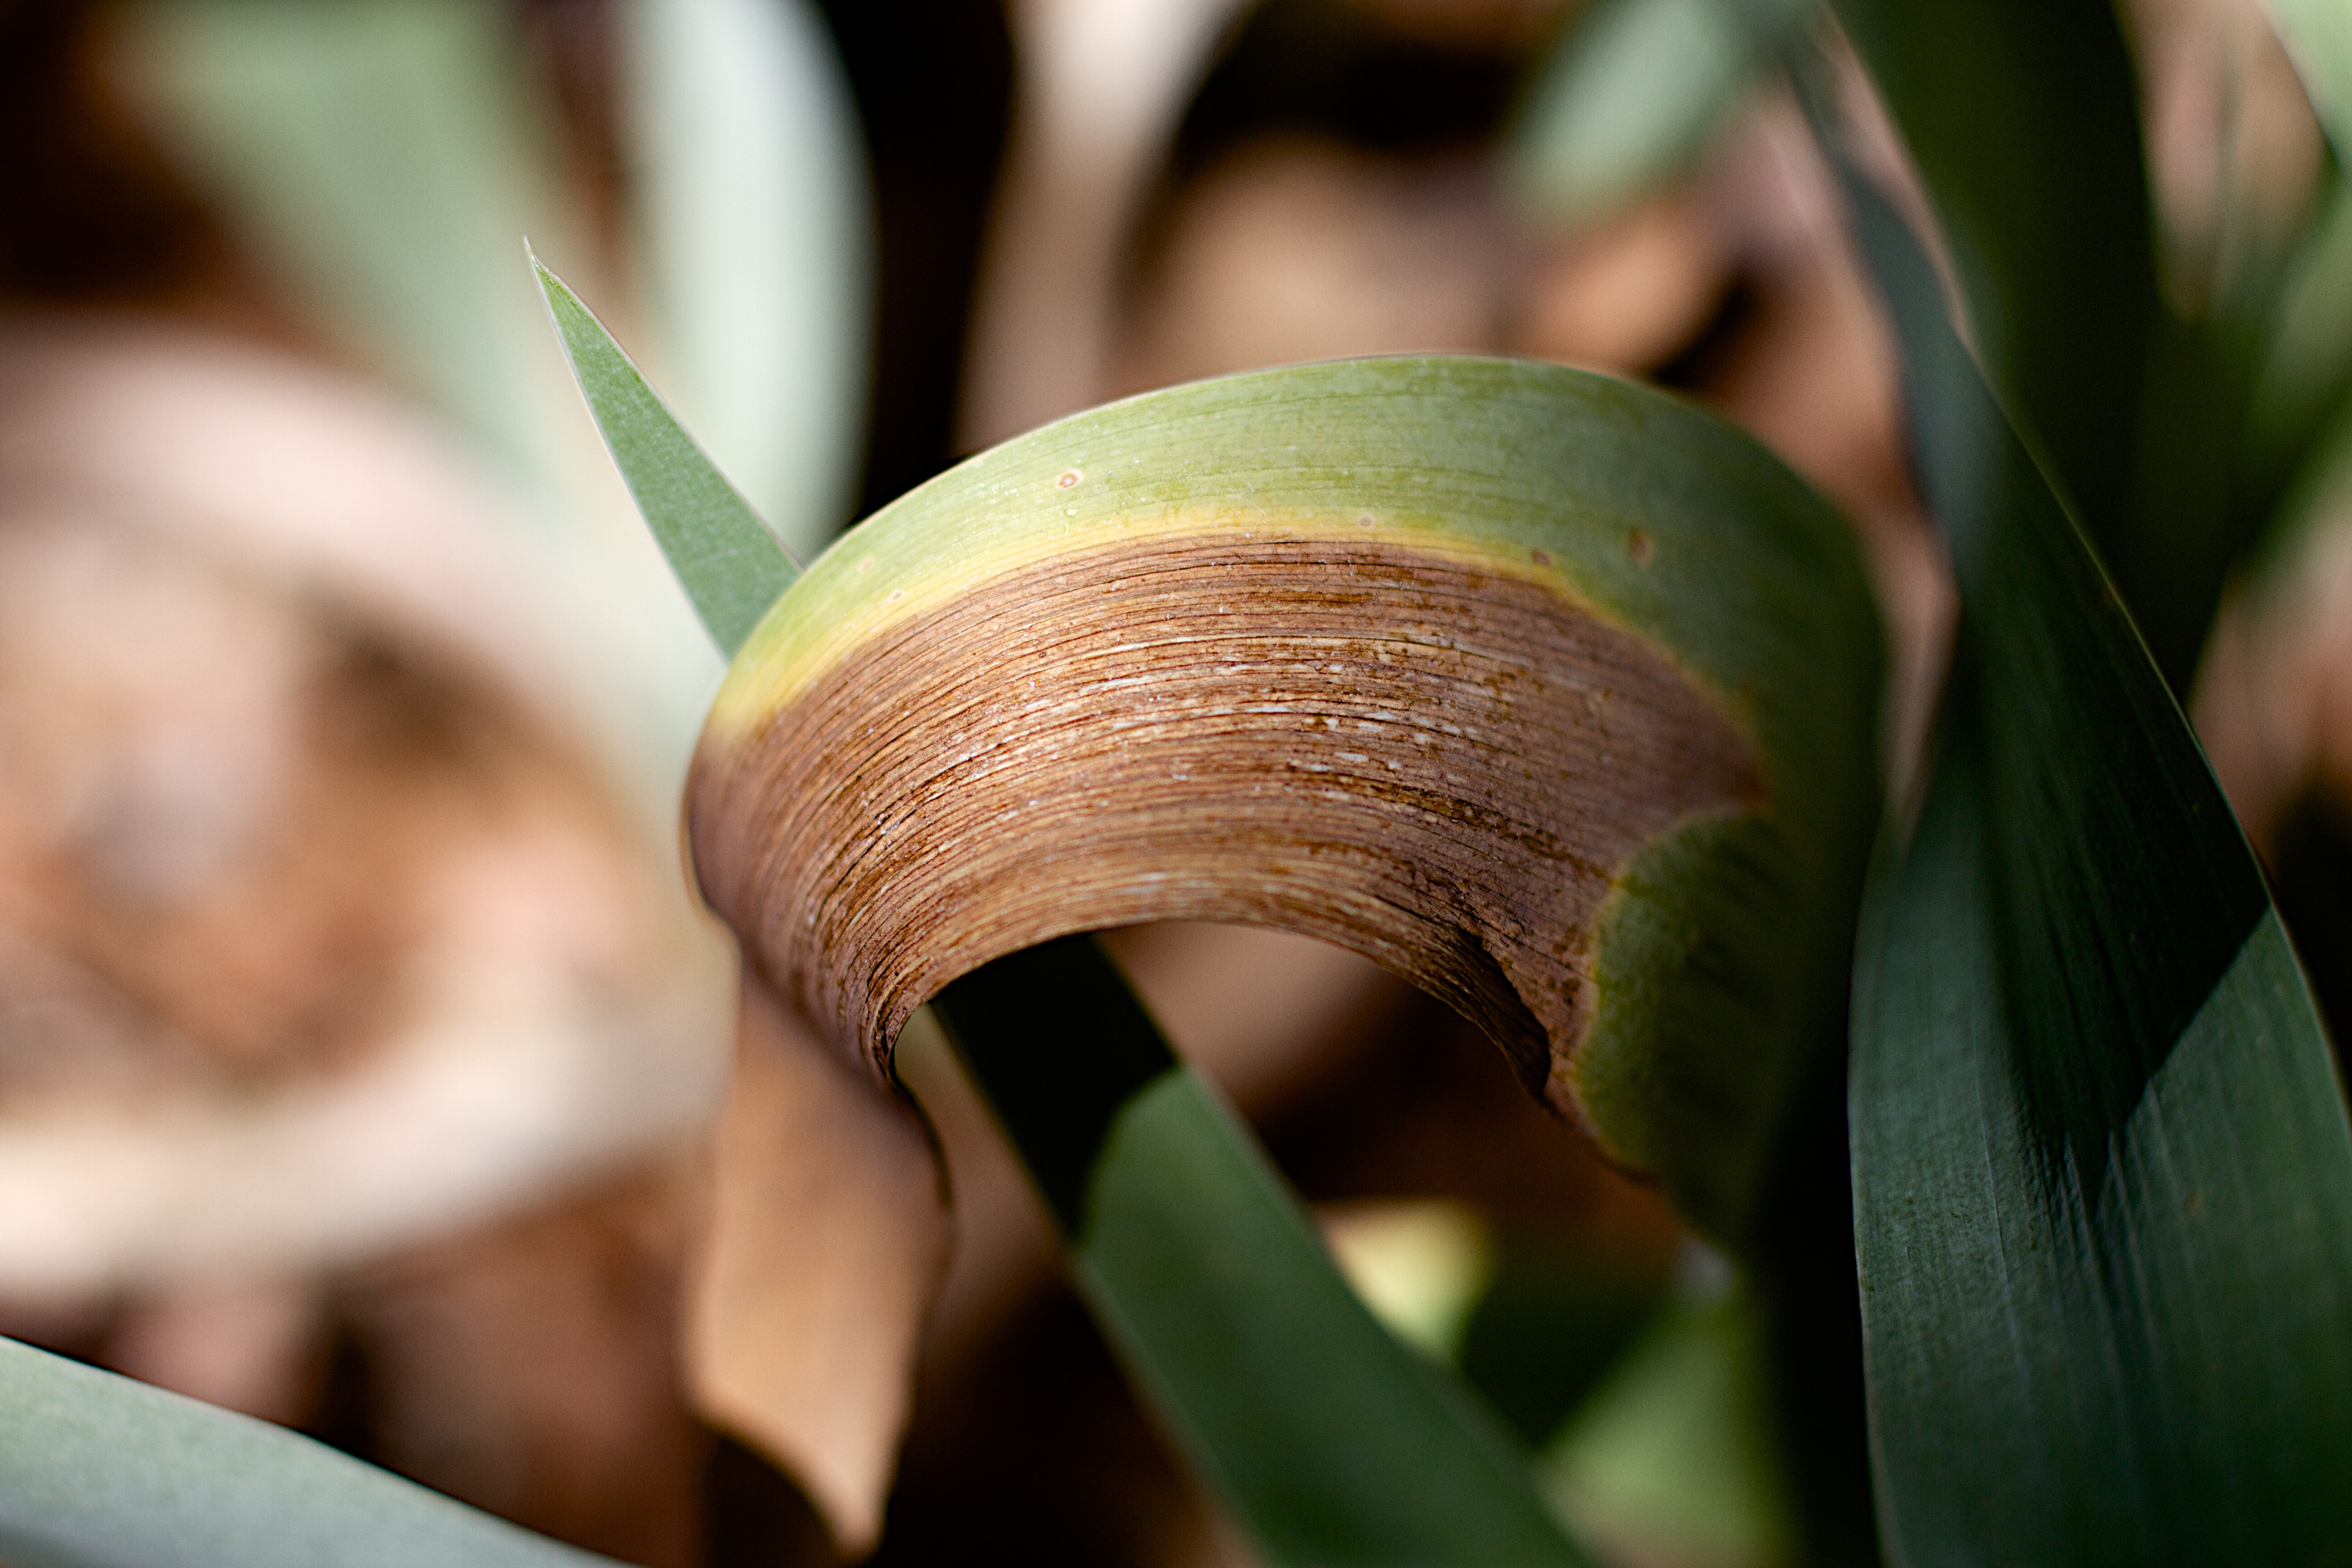
hand, tree, grass, plant, wood, photography, leaf, flower, spring, green, botany, flora, close up, macro photography, flowering plant, grass family, plant stem, land plant, arecales